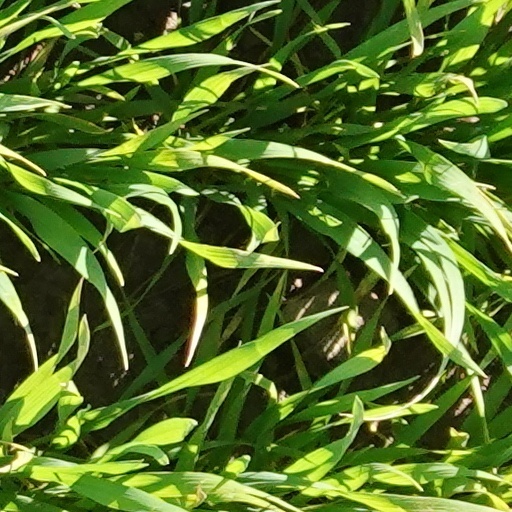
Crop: wheat